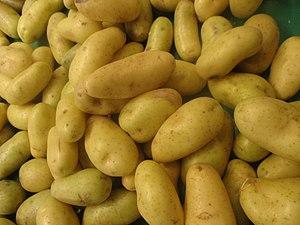
Pommes de terre Celtiane dans un étalage de la région parisienne.
La 'Celtiane' est une variété de pomme de terre créée en France et mise sur le marché en 2008.